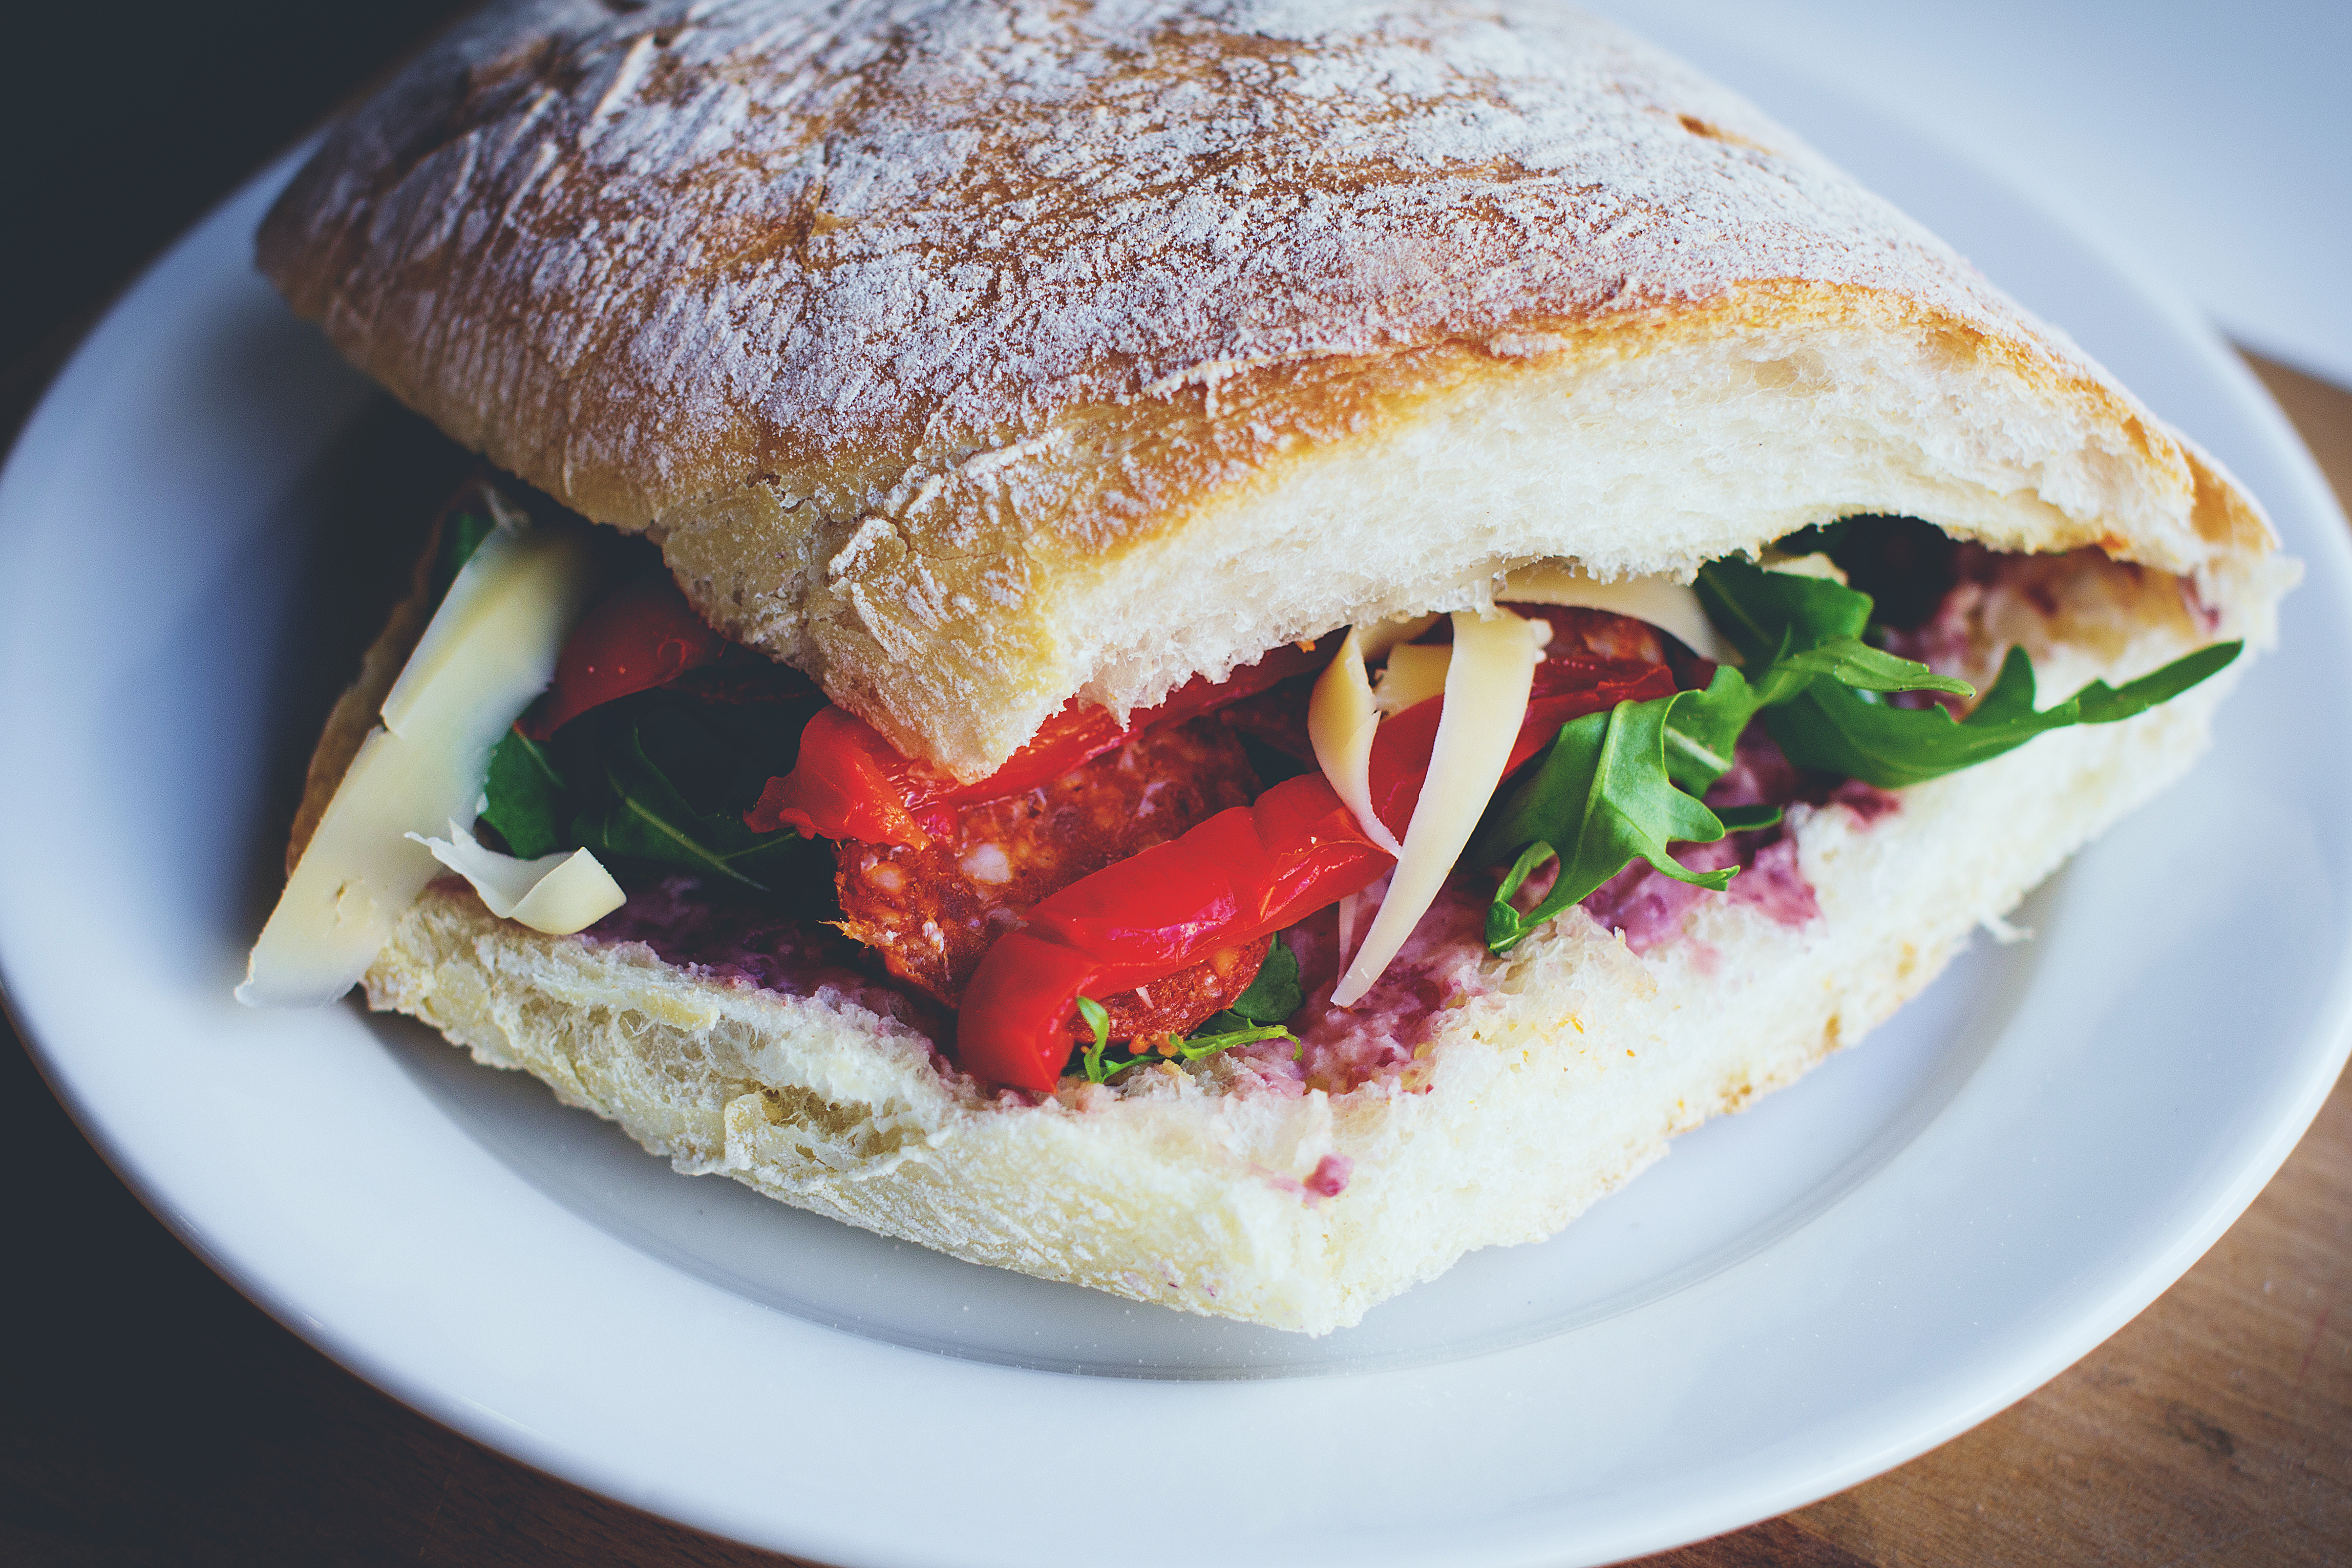
blur, dish, meal, food, produce, vegetable, macro, plate, breakfast, meat, lunch, cuisine, delicious, bread, slice, sandwich, close up, focus, nutrition, tasty, ciabatta, veggie burger, breakfast sandwich, muffuletta, blt, submarine sandwich